List of The Wheel of Time characters

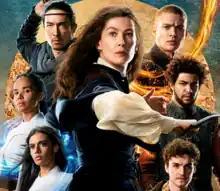
Characters from season two of "The Wheel of Time" television series (2023). Center: Moiraine (Rosamund Pike). Clockwise from left: Egwene (Madeleine Madden), Nynaeve (Zoë Robins), Lan (Daniel Henney), Rand (Josha Stradowski), Perrin (Marcus Rutherford) and Mat (Dónal Finn).

"The Wheel of Time" is a series of high fantasy novels by American author Robert Jordan, which began with "The Eye of the World" in 1990. Jordan wrote the first 11 novels of the series, and the prequel novel "New Spring" (2004), before his death in 2007. The final three novels—"The Gathering Storm" (2009), "Towers of Midnight" (2010), and "A Memory of Light" (2013)—were co-written by American author Brandon Sanderson. The series features 2787 distinctly named characters.